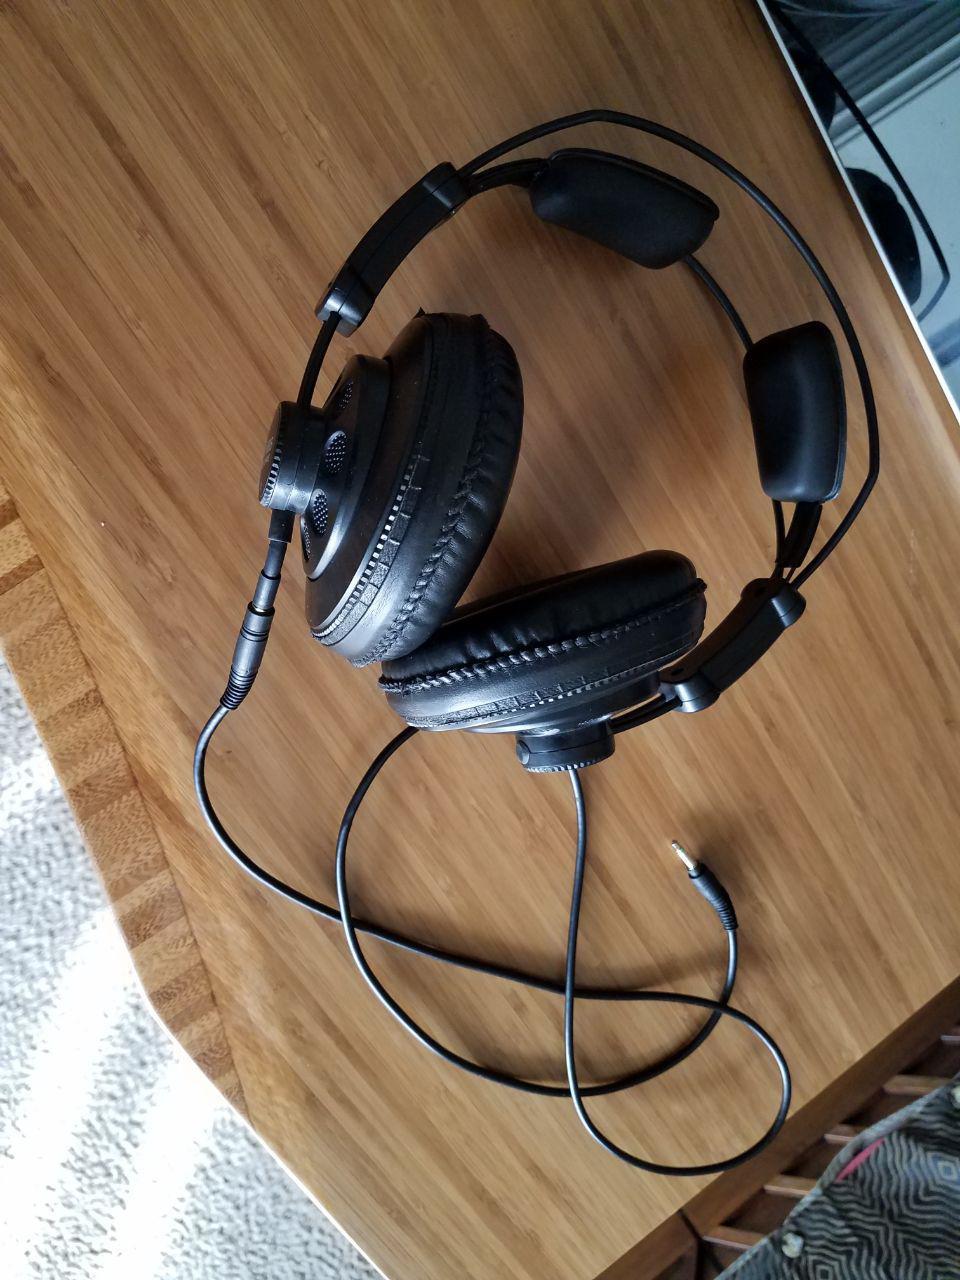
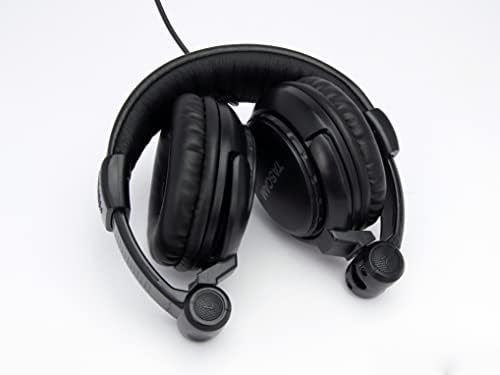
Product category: headphones
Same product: no